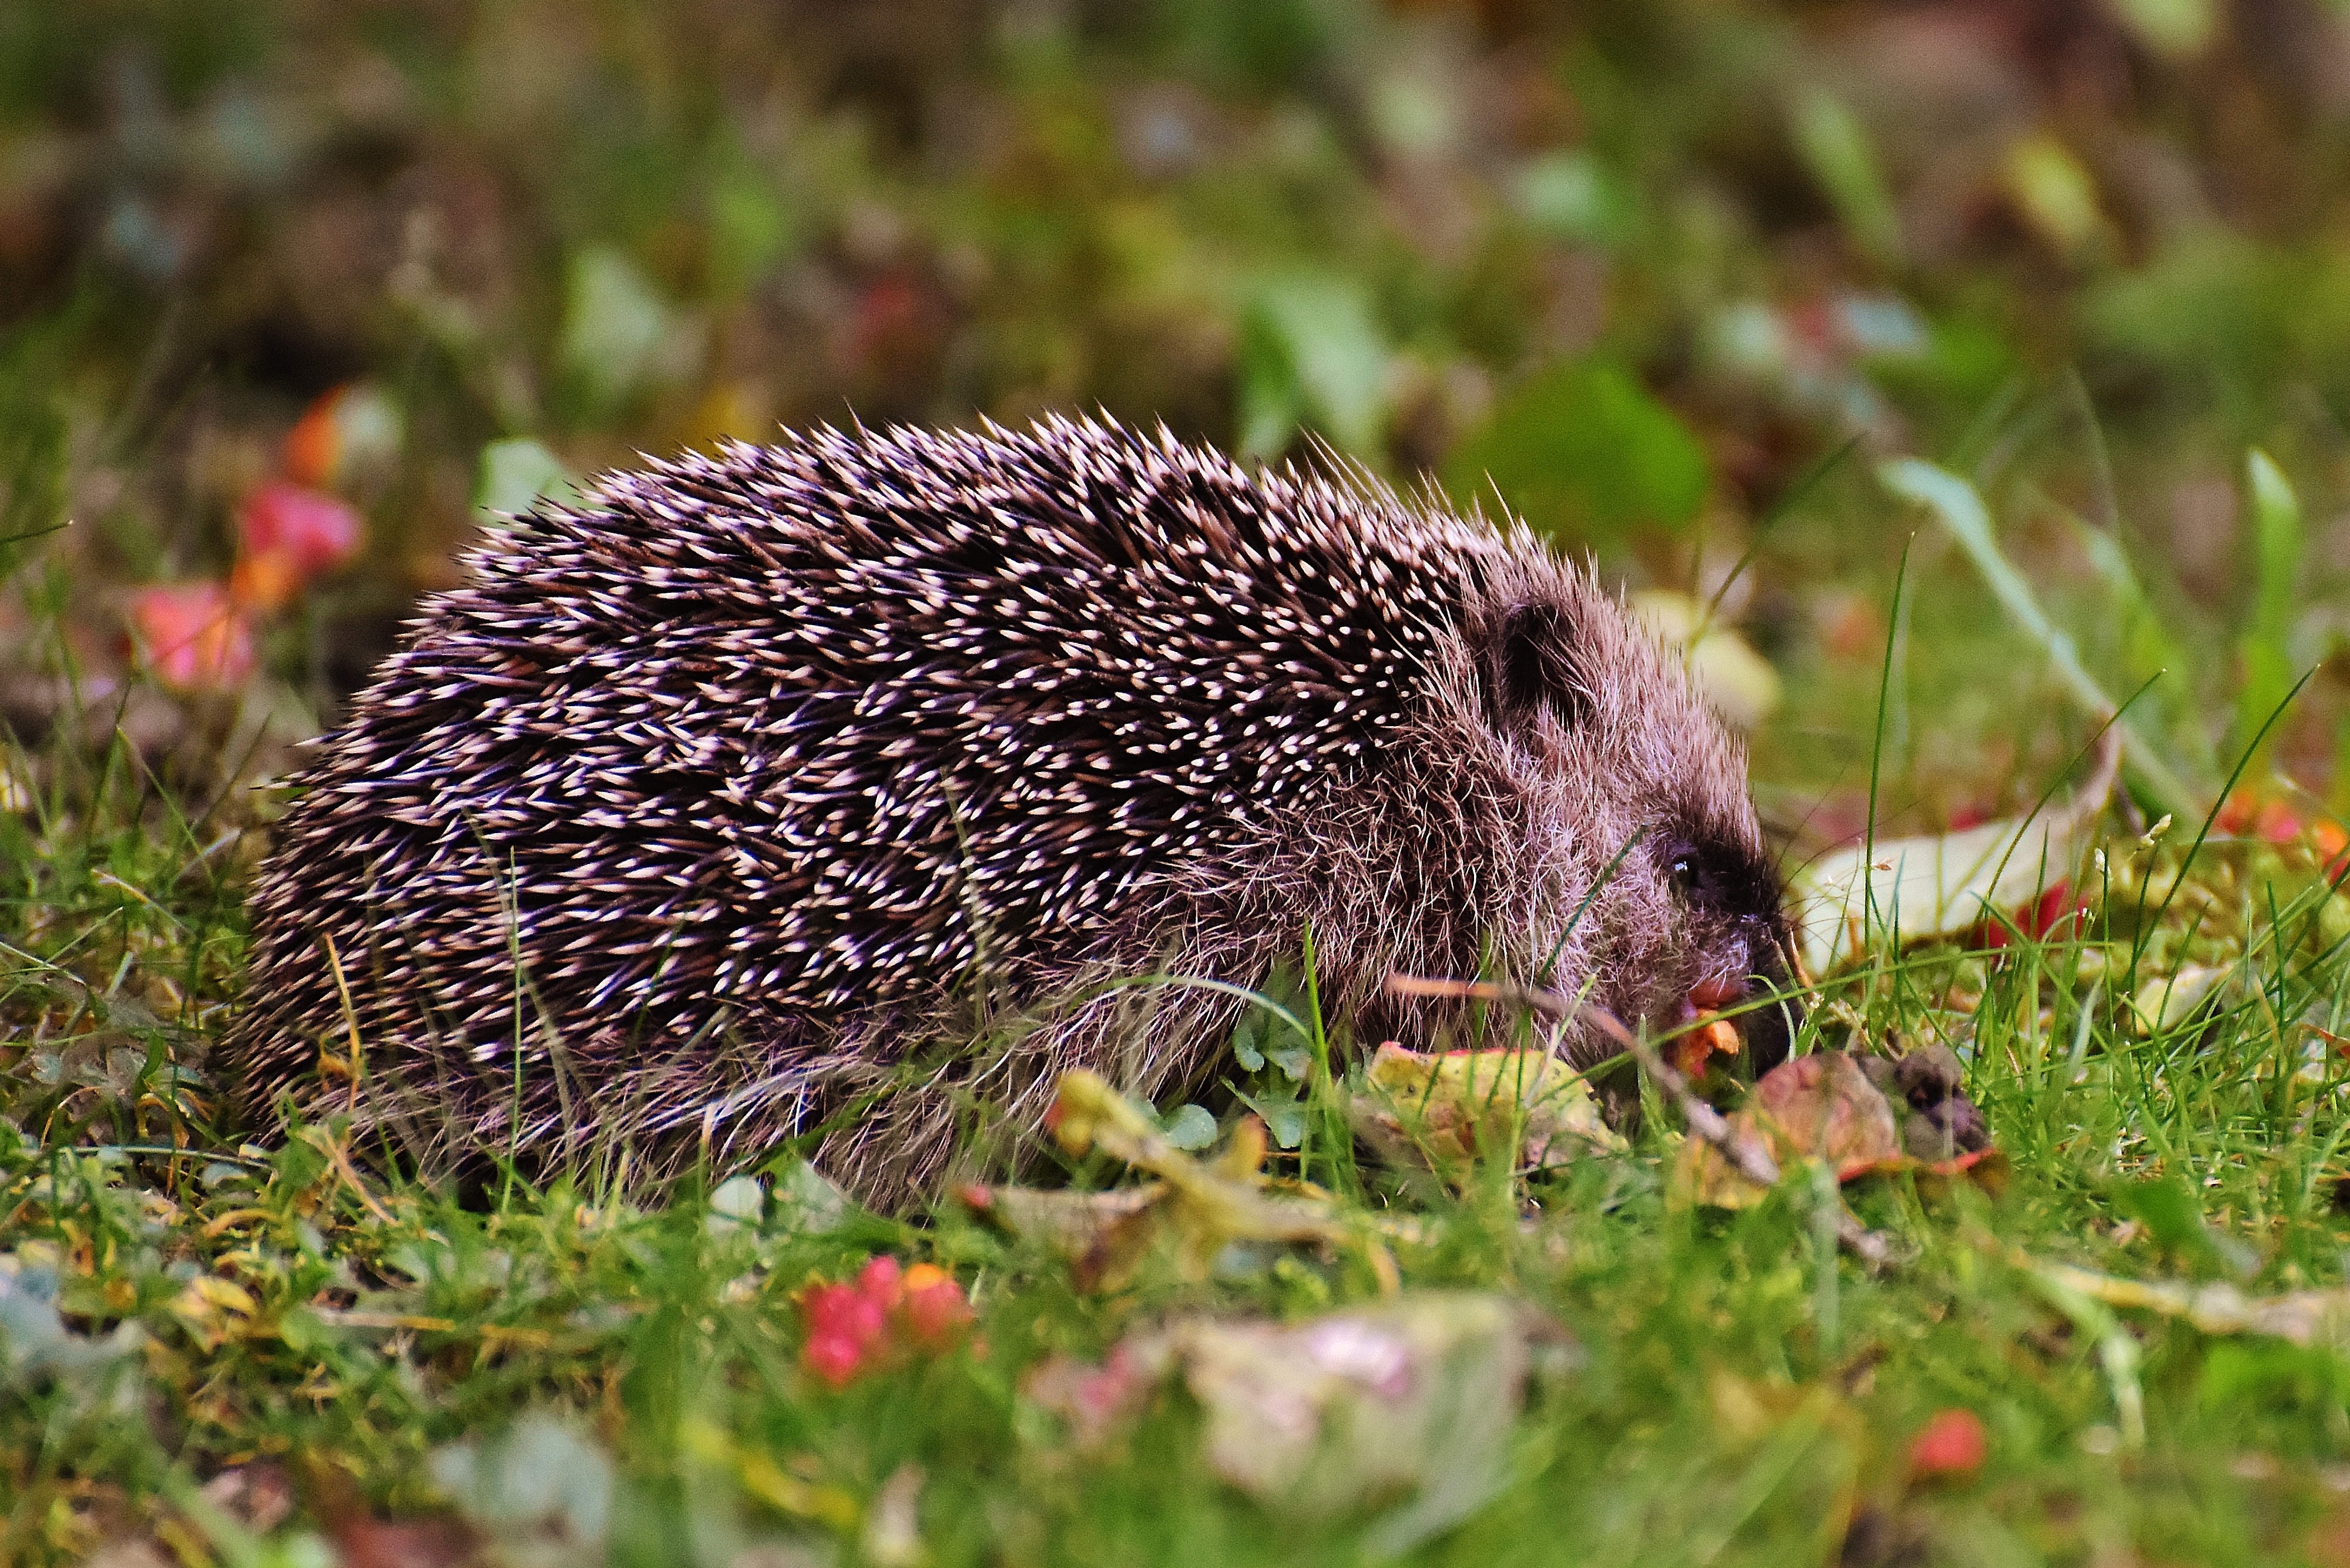
nature, grass, prickly, animal, cute, wildlife, meal, autumn, mammal, garden, fauna, hedgehog, vertebrate, nocturnal, animal world, foraging, crepuscular, spur, hedgehog child, young hedgehog, hannah, echidna, erinaceidae, domesticated hedgehog